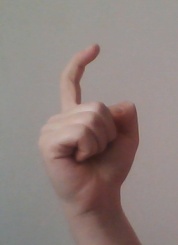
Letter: ra